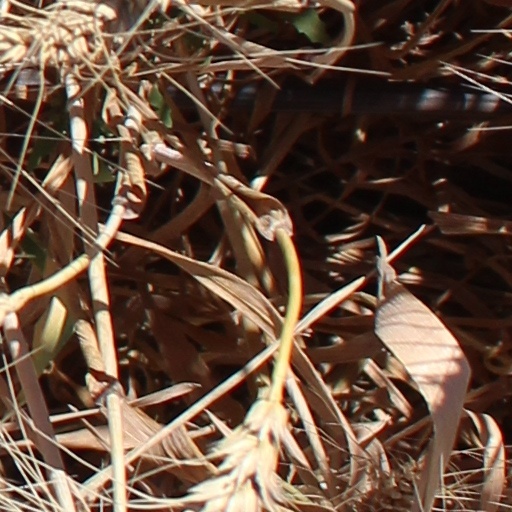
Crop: wheat